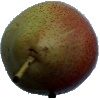
Label: Pear Forelle 1